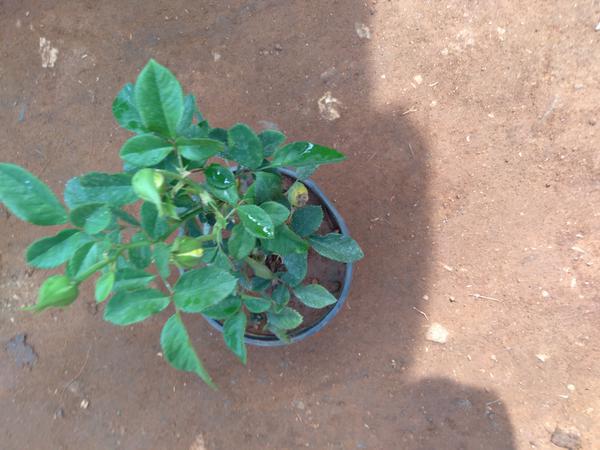
Plant: Rose